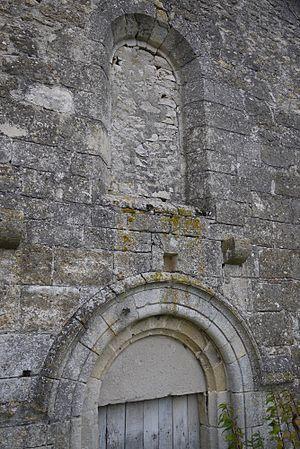
La chapelle de la ferme des dames à Chéry-Chartreuve
La chapelle de la Ferme des Dames était la chapelle d'une communauté de religieuses située à Chéry-Chartreuve, en France.